Tranquillity

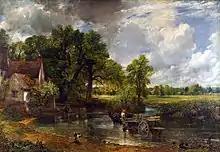
"The Hay Wain" by John Constable (1821)

Tranquillity (also spelled tranquility) is the quality or state of being tranquil; that is, calm, serene, and worry-free. The word tranquillity appears in numerous texts ranging from the religious writings of Buddhism—where the term refers to tranquillity of the body, thoughts, and consciousness on the path to enlightenment—to an assortment of policy and planning guidance documents, where interpretation of the word is typically linked to engagement with the natural environment. It is also famously used in the Preamble to the United States Constitution, which describes one of the purposes for which the document was establishing the government as to "insure domestic Tranquility".